Garah, New South Wales

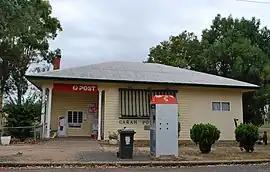
Post office at Garah

Garah is a town in north western New South Wales, Australia. The town is in the Moree Plains Shire local government area. At the , Garah and the surrounding area had a population of 306.